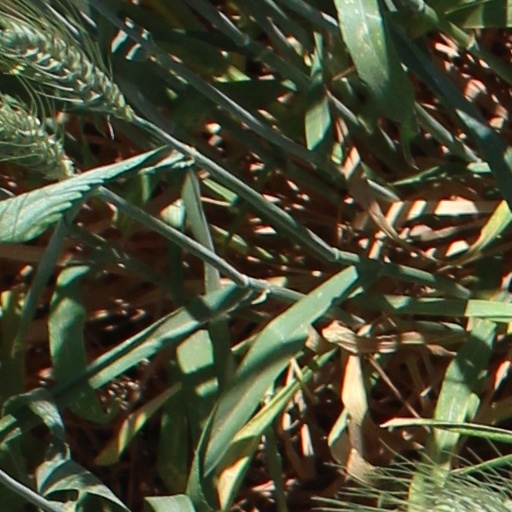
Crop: wheat